Tiberius II Constantine

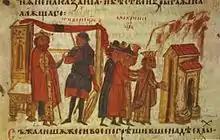
Miniature of Tiberius II (left) from the 12th century Manasses Chronicle.

A native of the Latin-speaking part of Thrace, Tiberius reportedly was tall and handsome, with a regal bearing. He was gentle and humane, both as a man and a ruler, with a reputation for generosity. Unlike his predecessor, he largely refrained from persecuting his Monophysite subjects, but his Arian subjects in the west did not fare as well. He also spent a good deal of money on building projects, most notably the continued expansion of the Great Palace of Constantinople.